Apocynaceae alkaloids

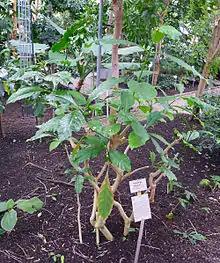
"Voacanga africana"

The alkaloid tabernanthin is found in "Tabernaemontana laurifolia". The alkaloids voacangin and voacristin were isolated from "Voacanga africana".